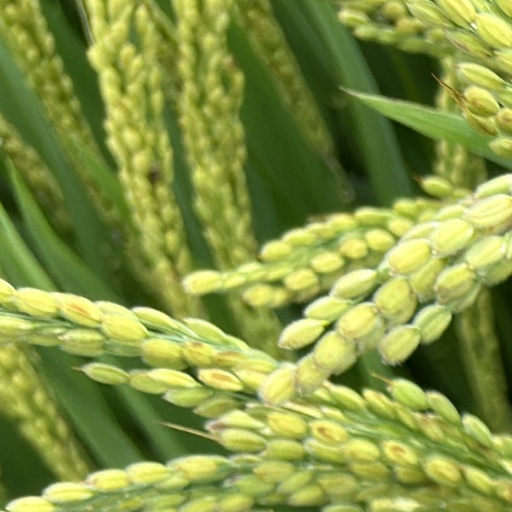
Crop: rice